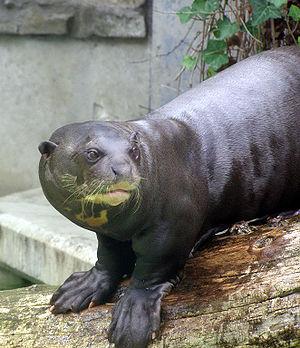
La Loutre géante, Loutre géante du Brésil ou Loutre géante sud-américaine est un mammifère carnivore d'Amérique du Sud. C'est le plus grand représentant de la famille des Mustelidae, et l'unique représentant du genre Pteronura. Contrairement aux autres mustélidés, la Loutre géante vit en groupes familiaux comprenant trois à huit membres. Le groupe familial est centré autour du couple reproducteur et est très soudé. Bien que généralement paisible, c'est une espèce territoriale et on peut parfois observer des agressions entre groupes. La Loutre géante est un animal diurne, actif uniquement pendant la journée. C'est l'espèce de loutre la plus bruyante et elle utilise des cris bien distincts pour signaler un danger, montrer son agressivité ou rassurer. La Loutre géante peut se rencontrer dans toute la partie centrale et septentrionale d'Amérique du Sud. Elle est particulièrement bien présente le long de l'Amazone et dans le Pantanal.